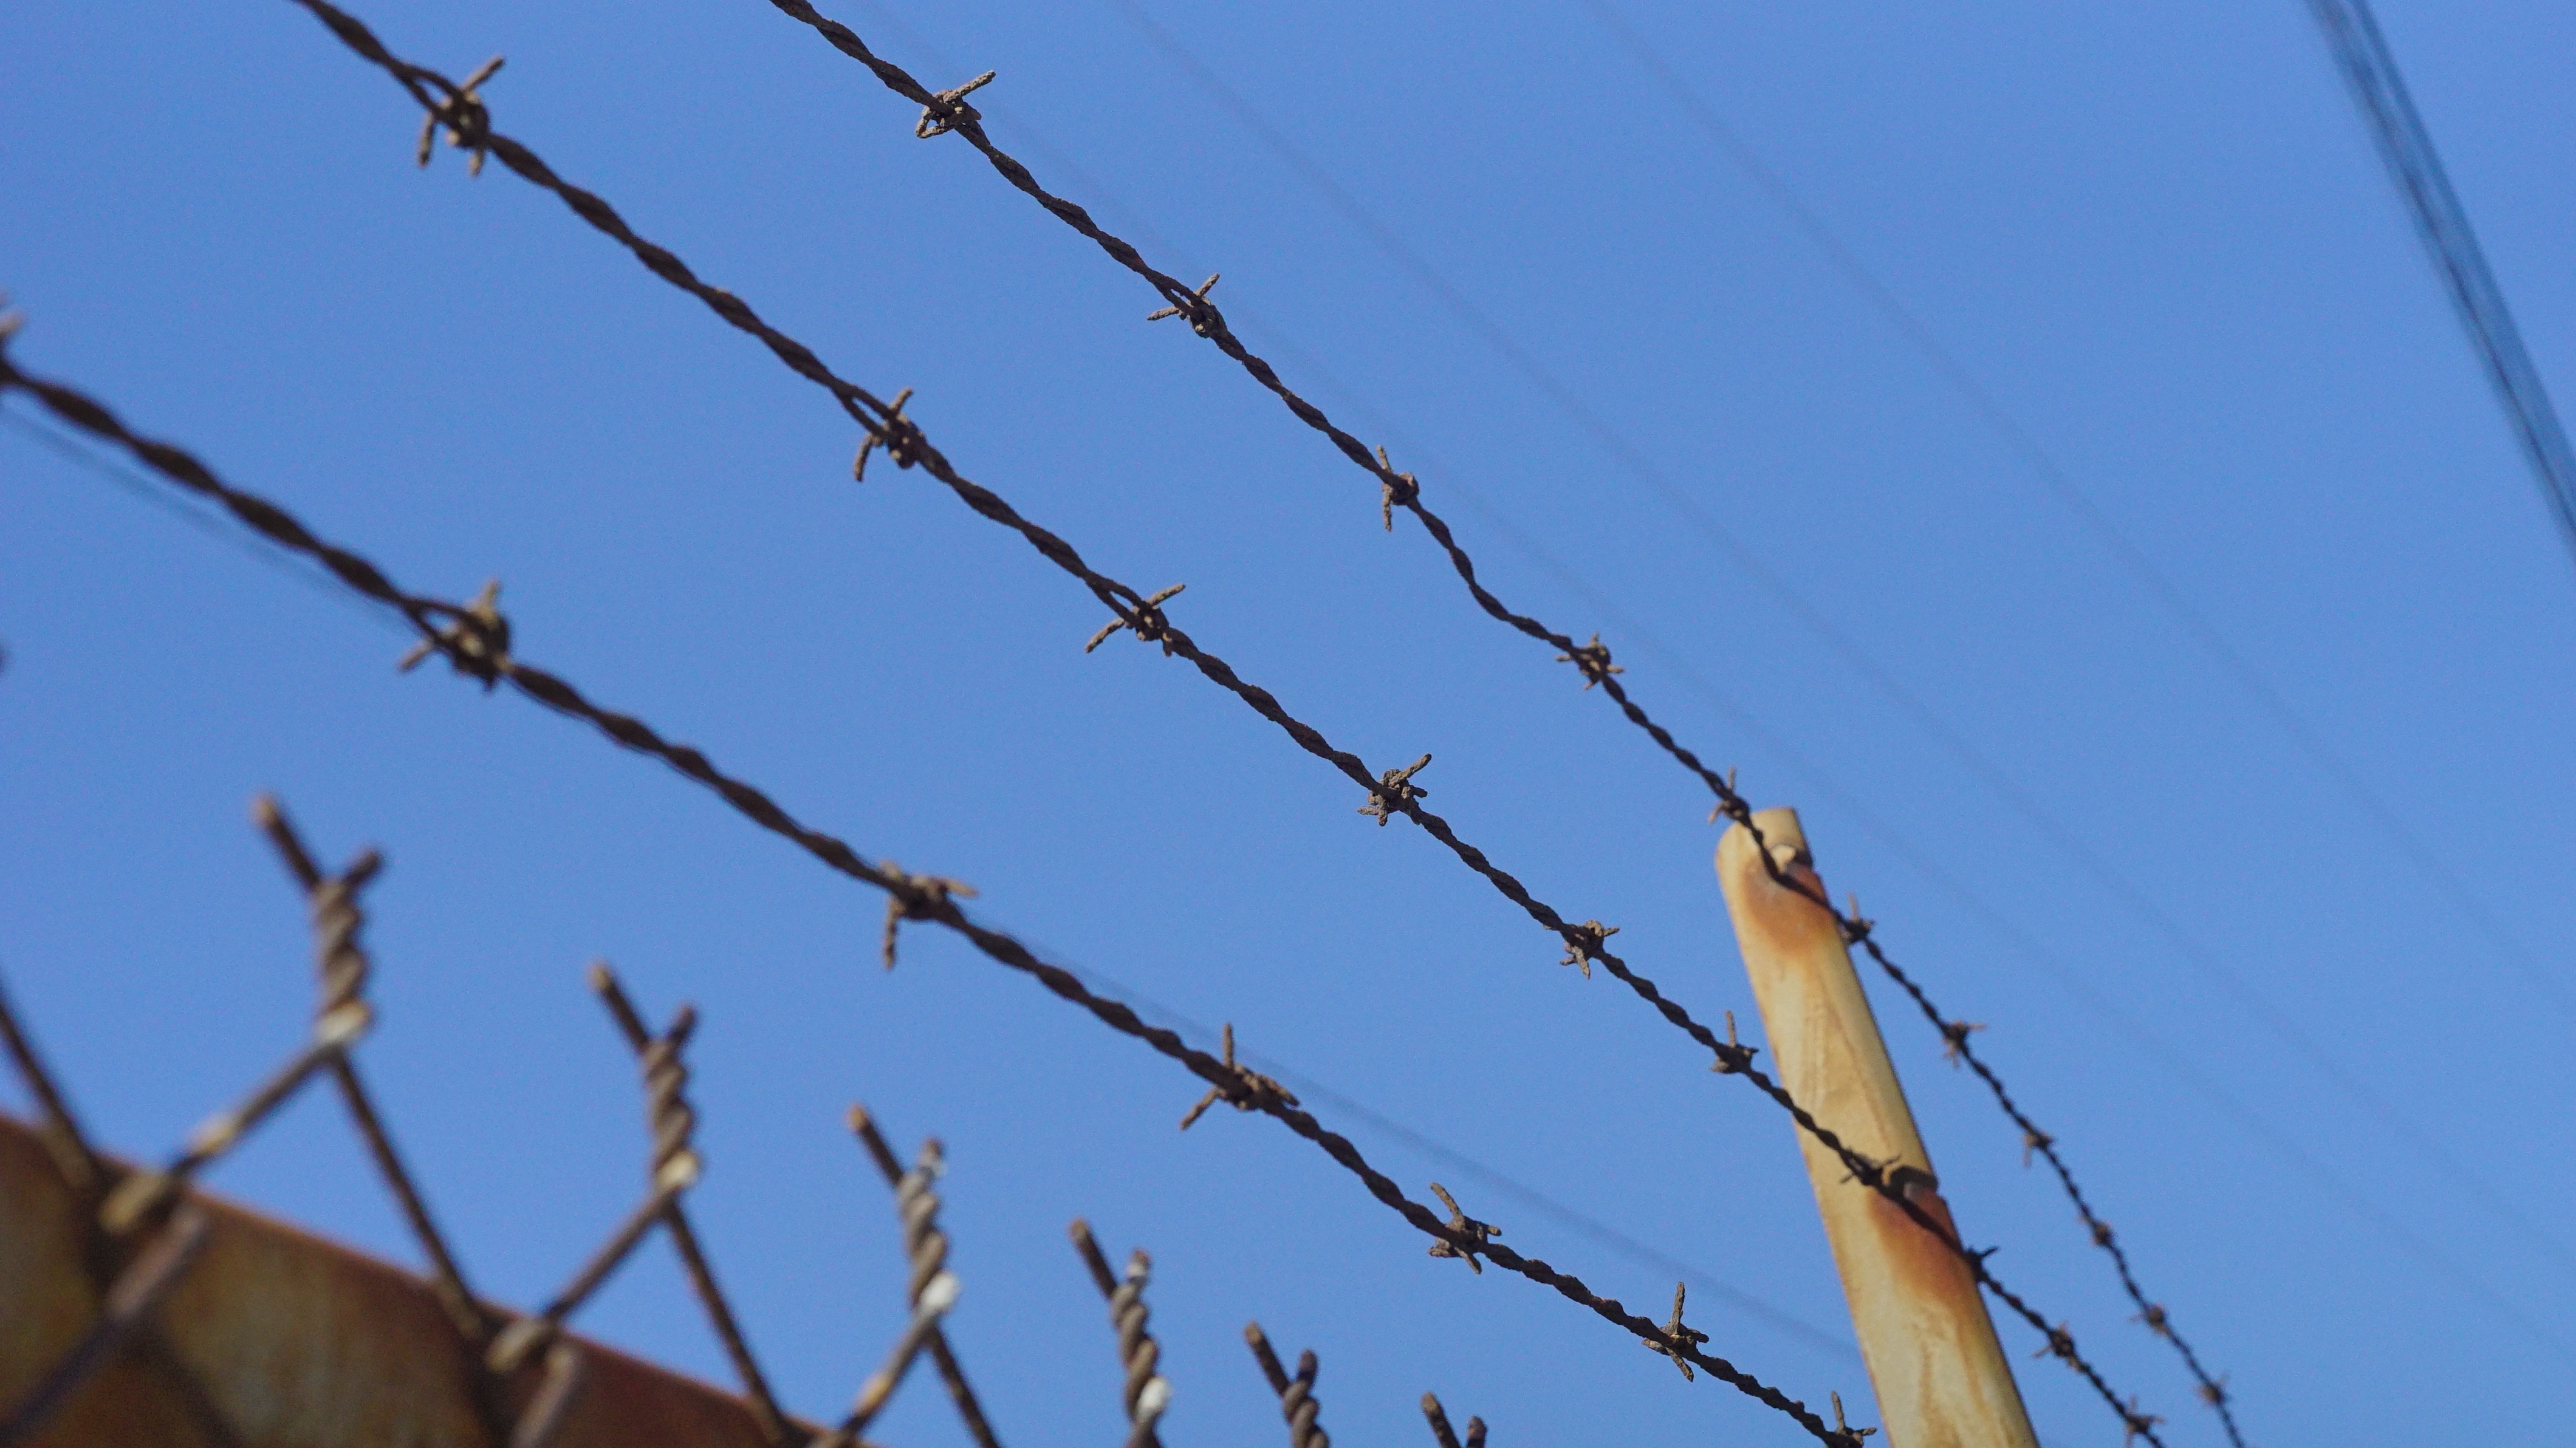
branch, fence, barbed wire, sky, line, mast, blue, electricity, twig, grass family, outdoor structure, wire fencing, home fencing, overhead power line